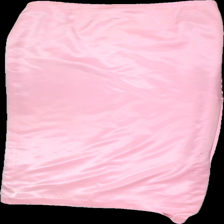
View: front
Type: Skirt
Category: Ladies
Brand: Not in the list
Colors: Pink
Material: 100% polyetster
Pattern: Other
Cut: Regular
Season: All
Stains: Minor
Damage: smuts fläck
Damage location: middle center
Damage 2: smuts fläck
Damage 2 location: top center
Price range: <50
Recommended usage: Export
Description: rosa kjol med knappar